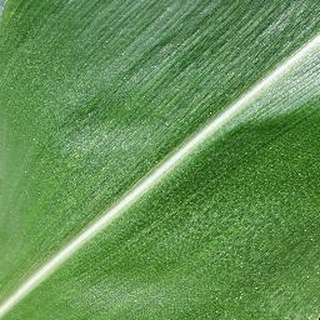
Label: healthy_corn